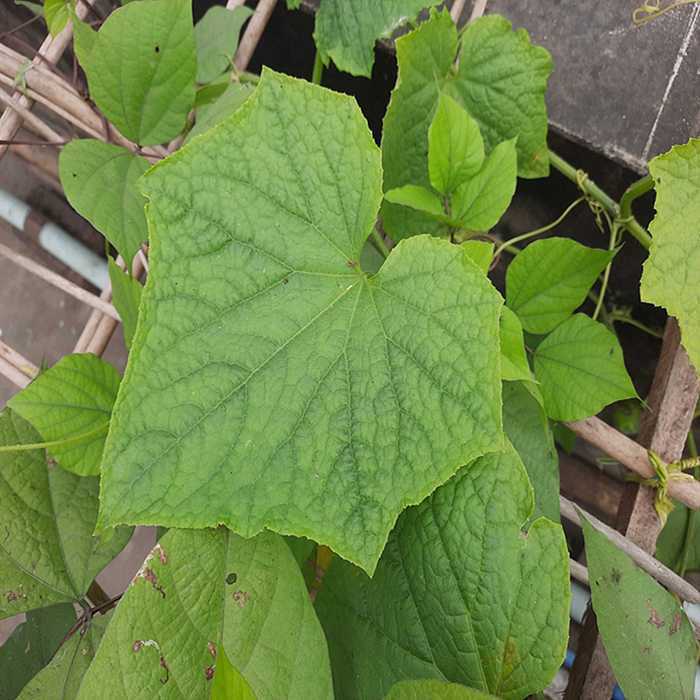
Plant: Cucumber
Label: Fresh leaf